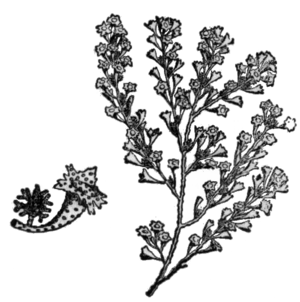
Turbinaria est un genre d'algues brunes de la famille des Sargassaceae.